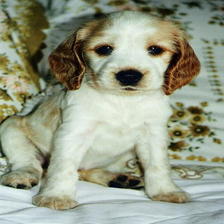
Species: dog
Breed: english cocker spaniel